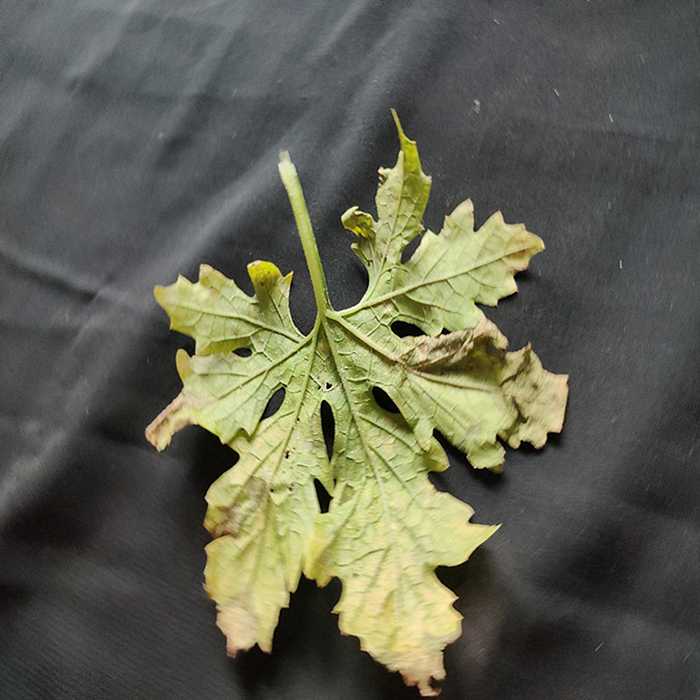
Plant: Bitter Gourd
Label: Mosaic virus